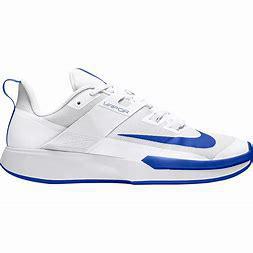
Brand: Nike
Model: Court Vapor Lite